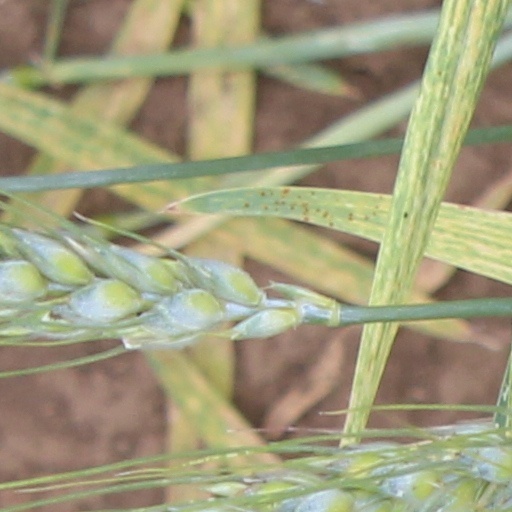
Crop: wheat